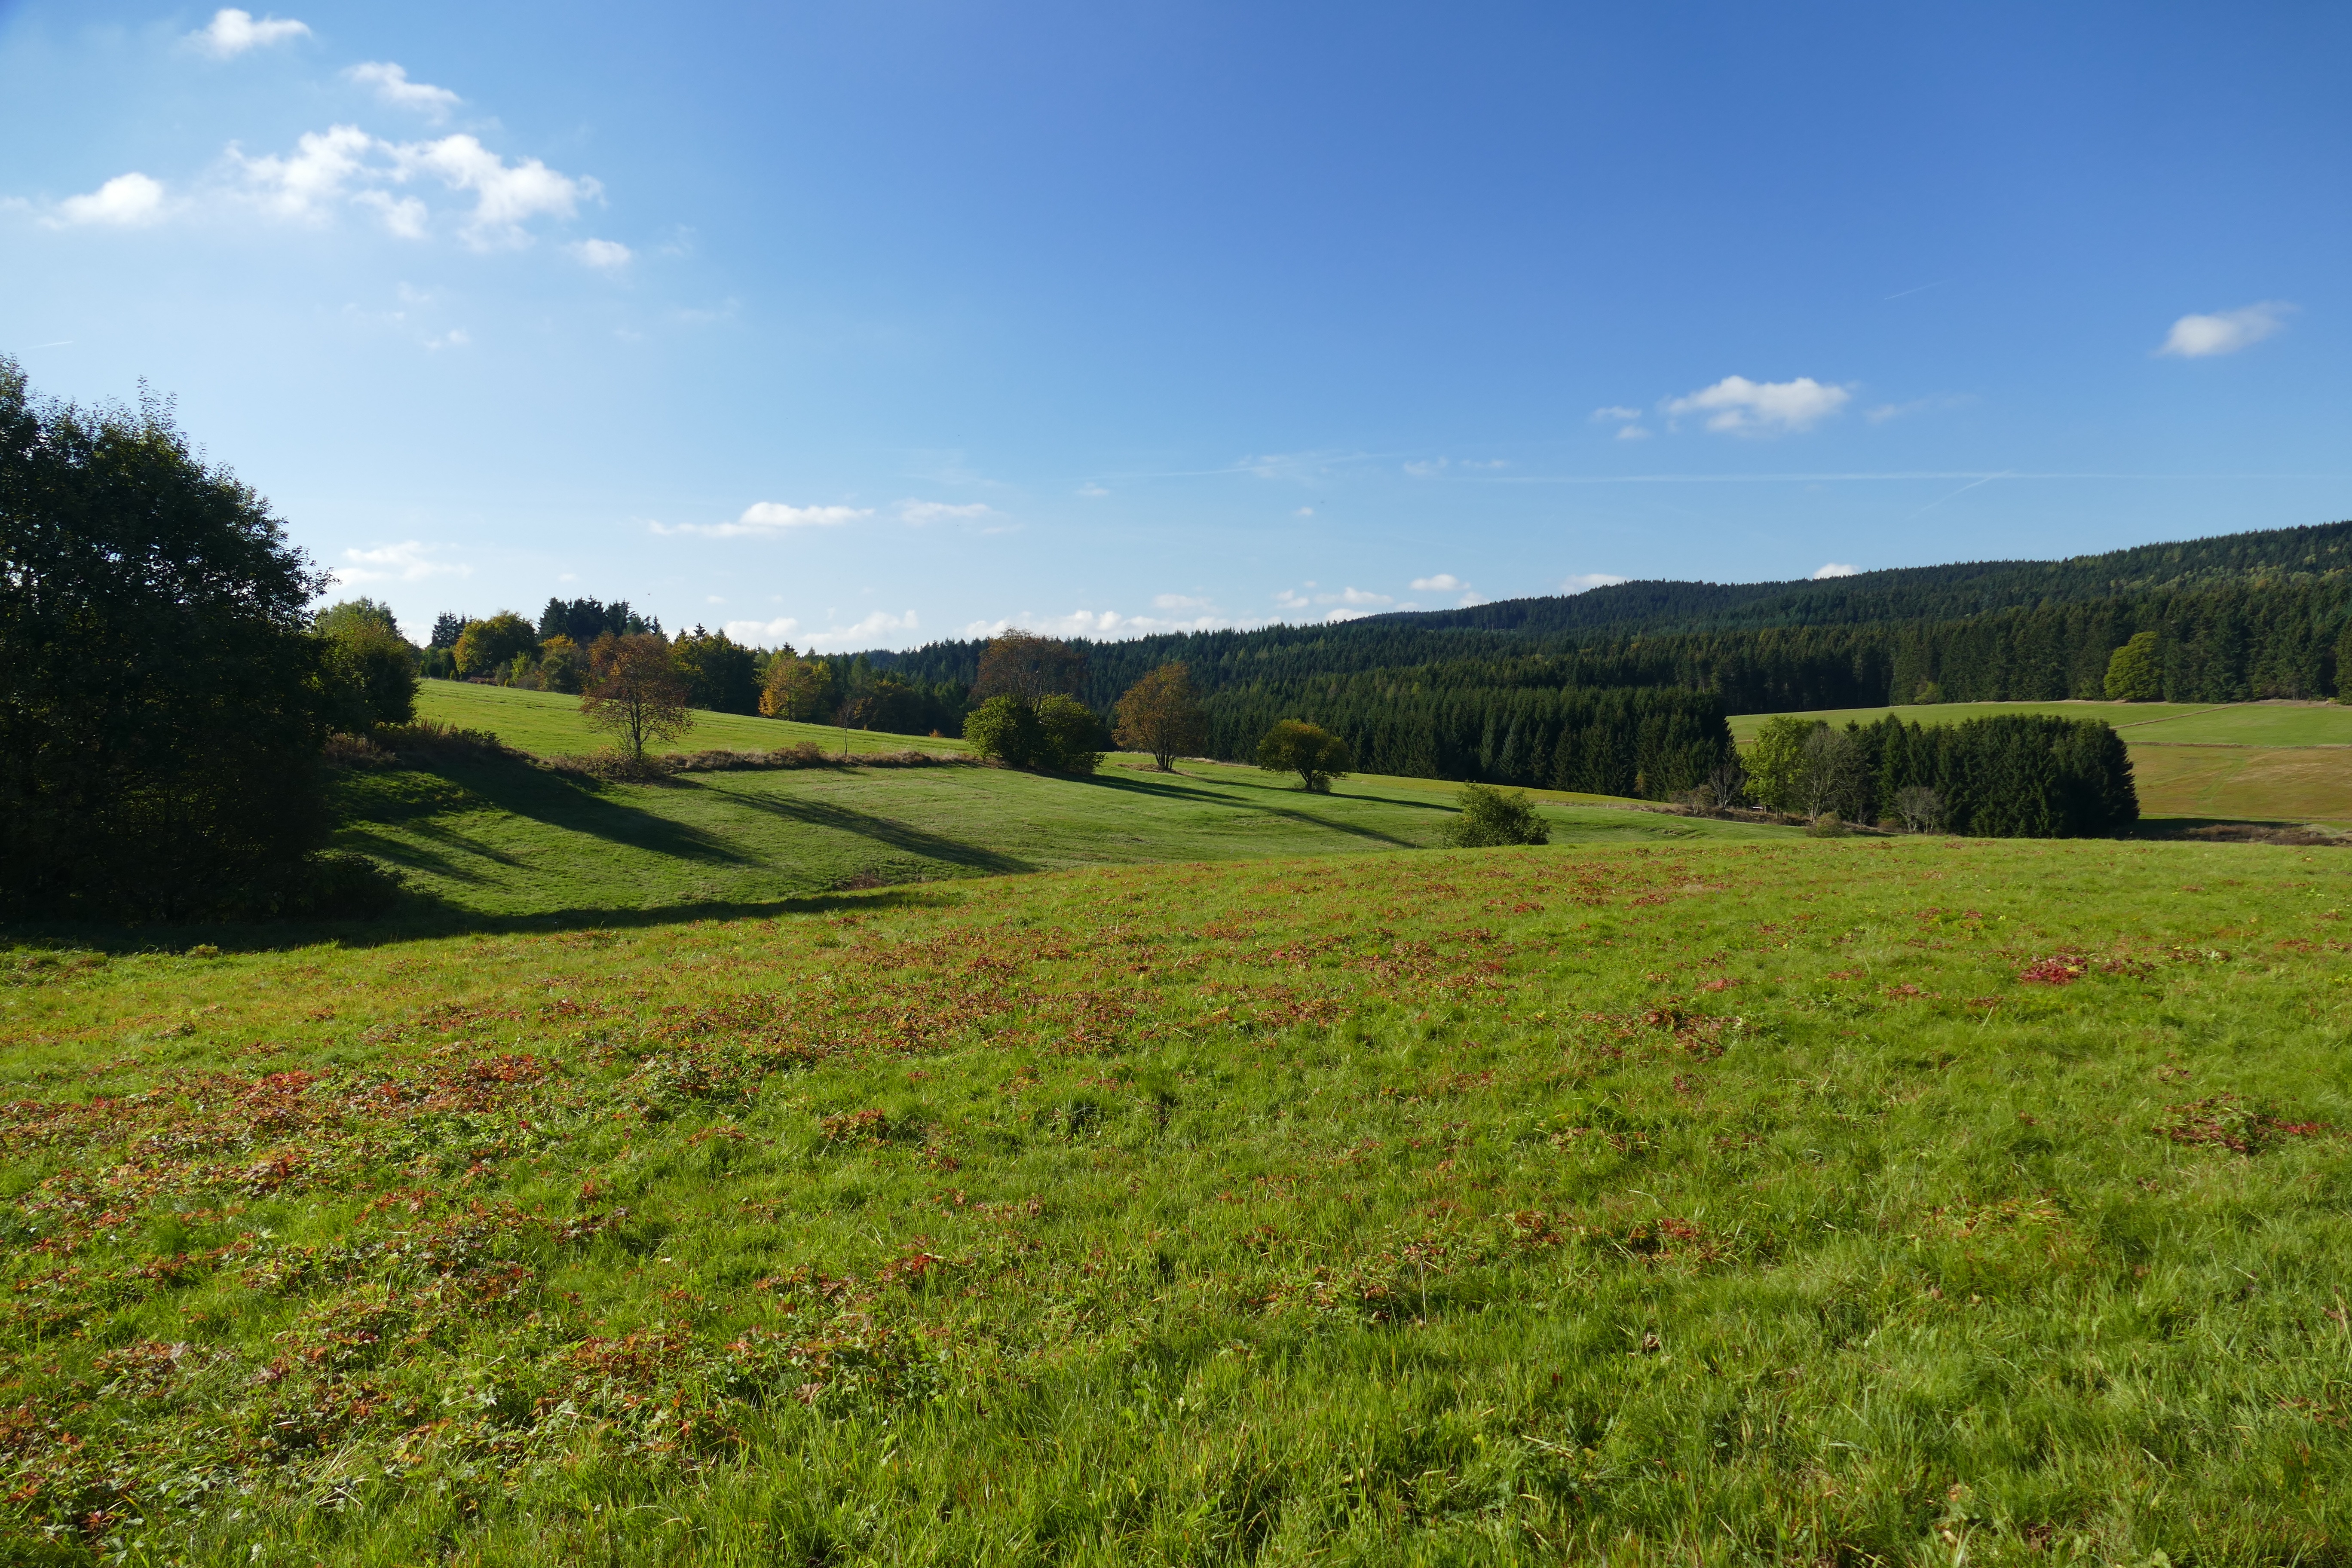
landscape, tree, nature, forest, grass, mountain, sky, field, farm, lawn, meadow, prairie, sunlight, hill, idyllic, pasture, autumn, contrast, agriculture, plain, trees, clouds, grassland, outlook, plateau, habitat, mood, ecosystem, rural area, natural environment, geographical feature, grass family, mountainous landforms, land lot